Dirk van Bleiswijk

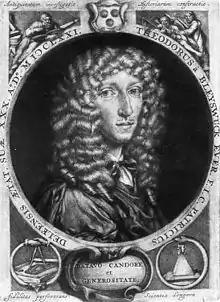
Print by Jan Verkolje of Dirck Evertsz van Bleyswijck at the age of thirty, from his book in 1671.

Dirk van Bleiswijk, or Dirck van Bleyswijck (28 December 1639 in Delft – 11 September 1681 in Middelburg), was a Delft politician and writer.